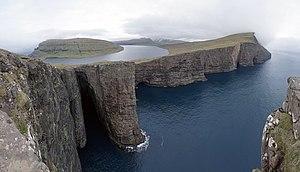
Sørvágsvatn est le plus grand lac des Îles Féroé. Il est situé sur l'île de Vágar, entre la commune de Sørvágs et la commune de Vága. Sa superficie est de 3,4 km², soit plus de trois fois celle de Fjallavatn, le second plus grand lac de l'archipel, également situé sur Vágar.